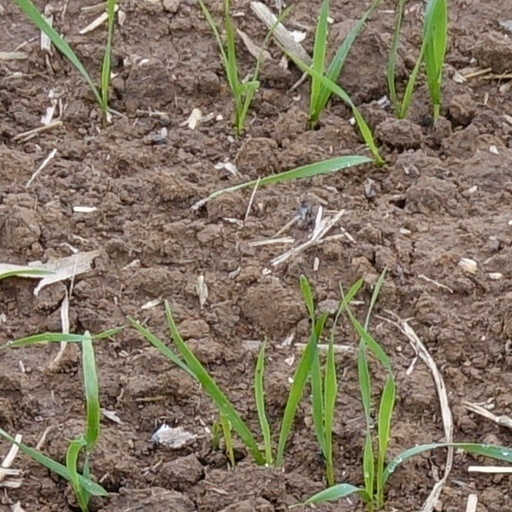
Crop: wheat